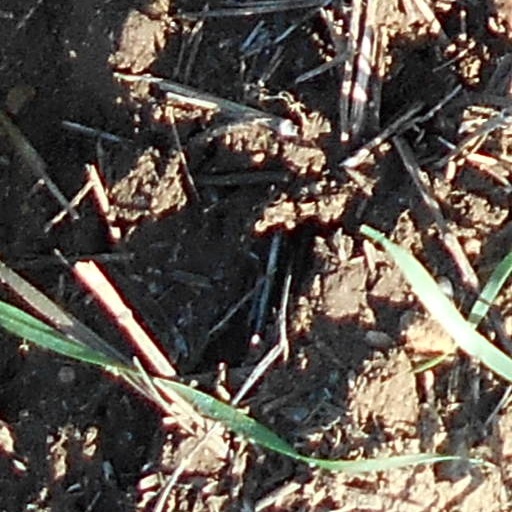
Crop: wheat